Italian fashion

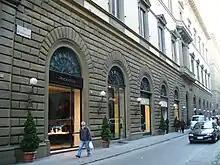
Luxury boutiques along Florence's prestigious Via de' Tornabuoni

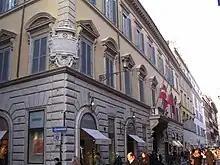
The Palazzo di Malta, surrounded by Hermès boutiques in Via Condotti, Rome's main upscale shopping street

Many of the major Italian fashion brands, such as Versace, Prada, Armani, Dolce & Gabbana, Marni, Antonio Marras, Missoni, Moncler, Moschino, Etro, and Zegna are currently headquartered in the city. International fashion labels also operate shops in Milan, including a Louis Vuitton flagship store. Milan also hosts a fashion week twice a year, just like other international centres such as Paris, London and New York. Milan's main upscale fashion district is the "Quadrilatero della moda" (literally, "Fashion quadrilateral"), where the city's most prestigious shopping streets (Via Montenapoleone, Via della Spiga, Via Sant'Andrea, Via Manzoni and Corso Venezia) are held. The Galleria Vittorio Emanuele II, the Piazza del Duomo, Via Dante and Corso Buenos Aires are other important shopping streets and squares. According to the 2024 Main Streets Across the World report, by the real estate group Cushman & Wakefield, Milan's Via Montenapoleone was named the world’s most expensive shopping street, beating New York’s Fifth Avenue, London’s New Bond Street and Paris’s Champs-Élysées, and becoming the first European city to top the list in 34 years.